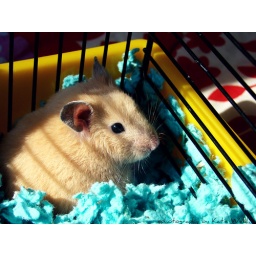
She was just sitting in the sunshine so I took a picture. I love how cute she always looks.